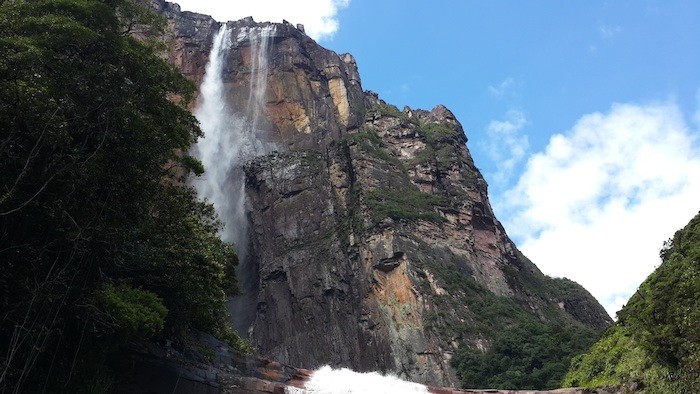
Landmark: Angel Falls